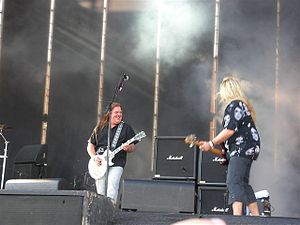
Pretty Maids
23. maj 2007
"Pretty Maids er et dansk heavy metal-band fra Horsens, som blev dannet af Ronnie Atkins og Ken Hammer i 1981. Bandet havde sin storhedstid i 1980'erne, men er stadige aktive på den danske så vel som den udenlandske musikscene. Bandet er mest kendt for deres coverversion af John Sykes/Thin Lizzy sangen ""Please Don't Leave Me"", som blev udgivet på albummet ""Sin-Decade"" fra 1992.